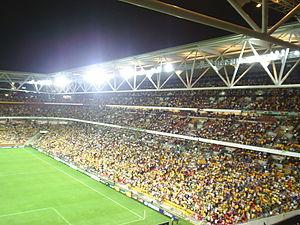
Le Suncorp Stadium, connu antérieurement sous le nom de Lang Park, est un stade situé à Brisbane, dans le quartier de Milton, en Australie principalement consacré au rugby à XIII, au rugby à XV et au football, qui peut accueillir 52 500 spectateurs.
La Coupe du monde de rugby à XV 2003 se déroule du 10 octobre au 22 novembre 2003 en Australie. Il s’agit de la deuxième phase finale de Coupe du monde se disputant en Océanie.